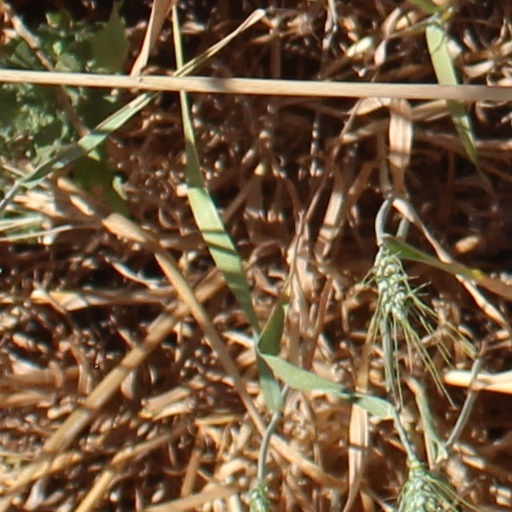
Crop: wheat